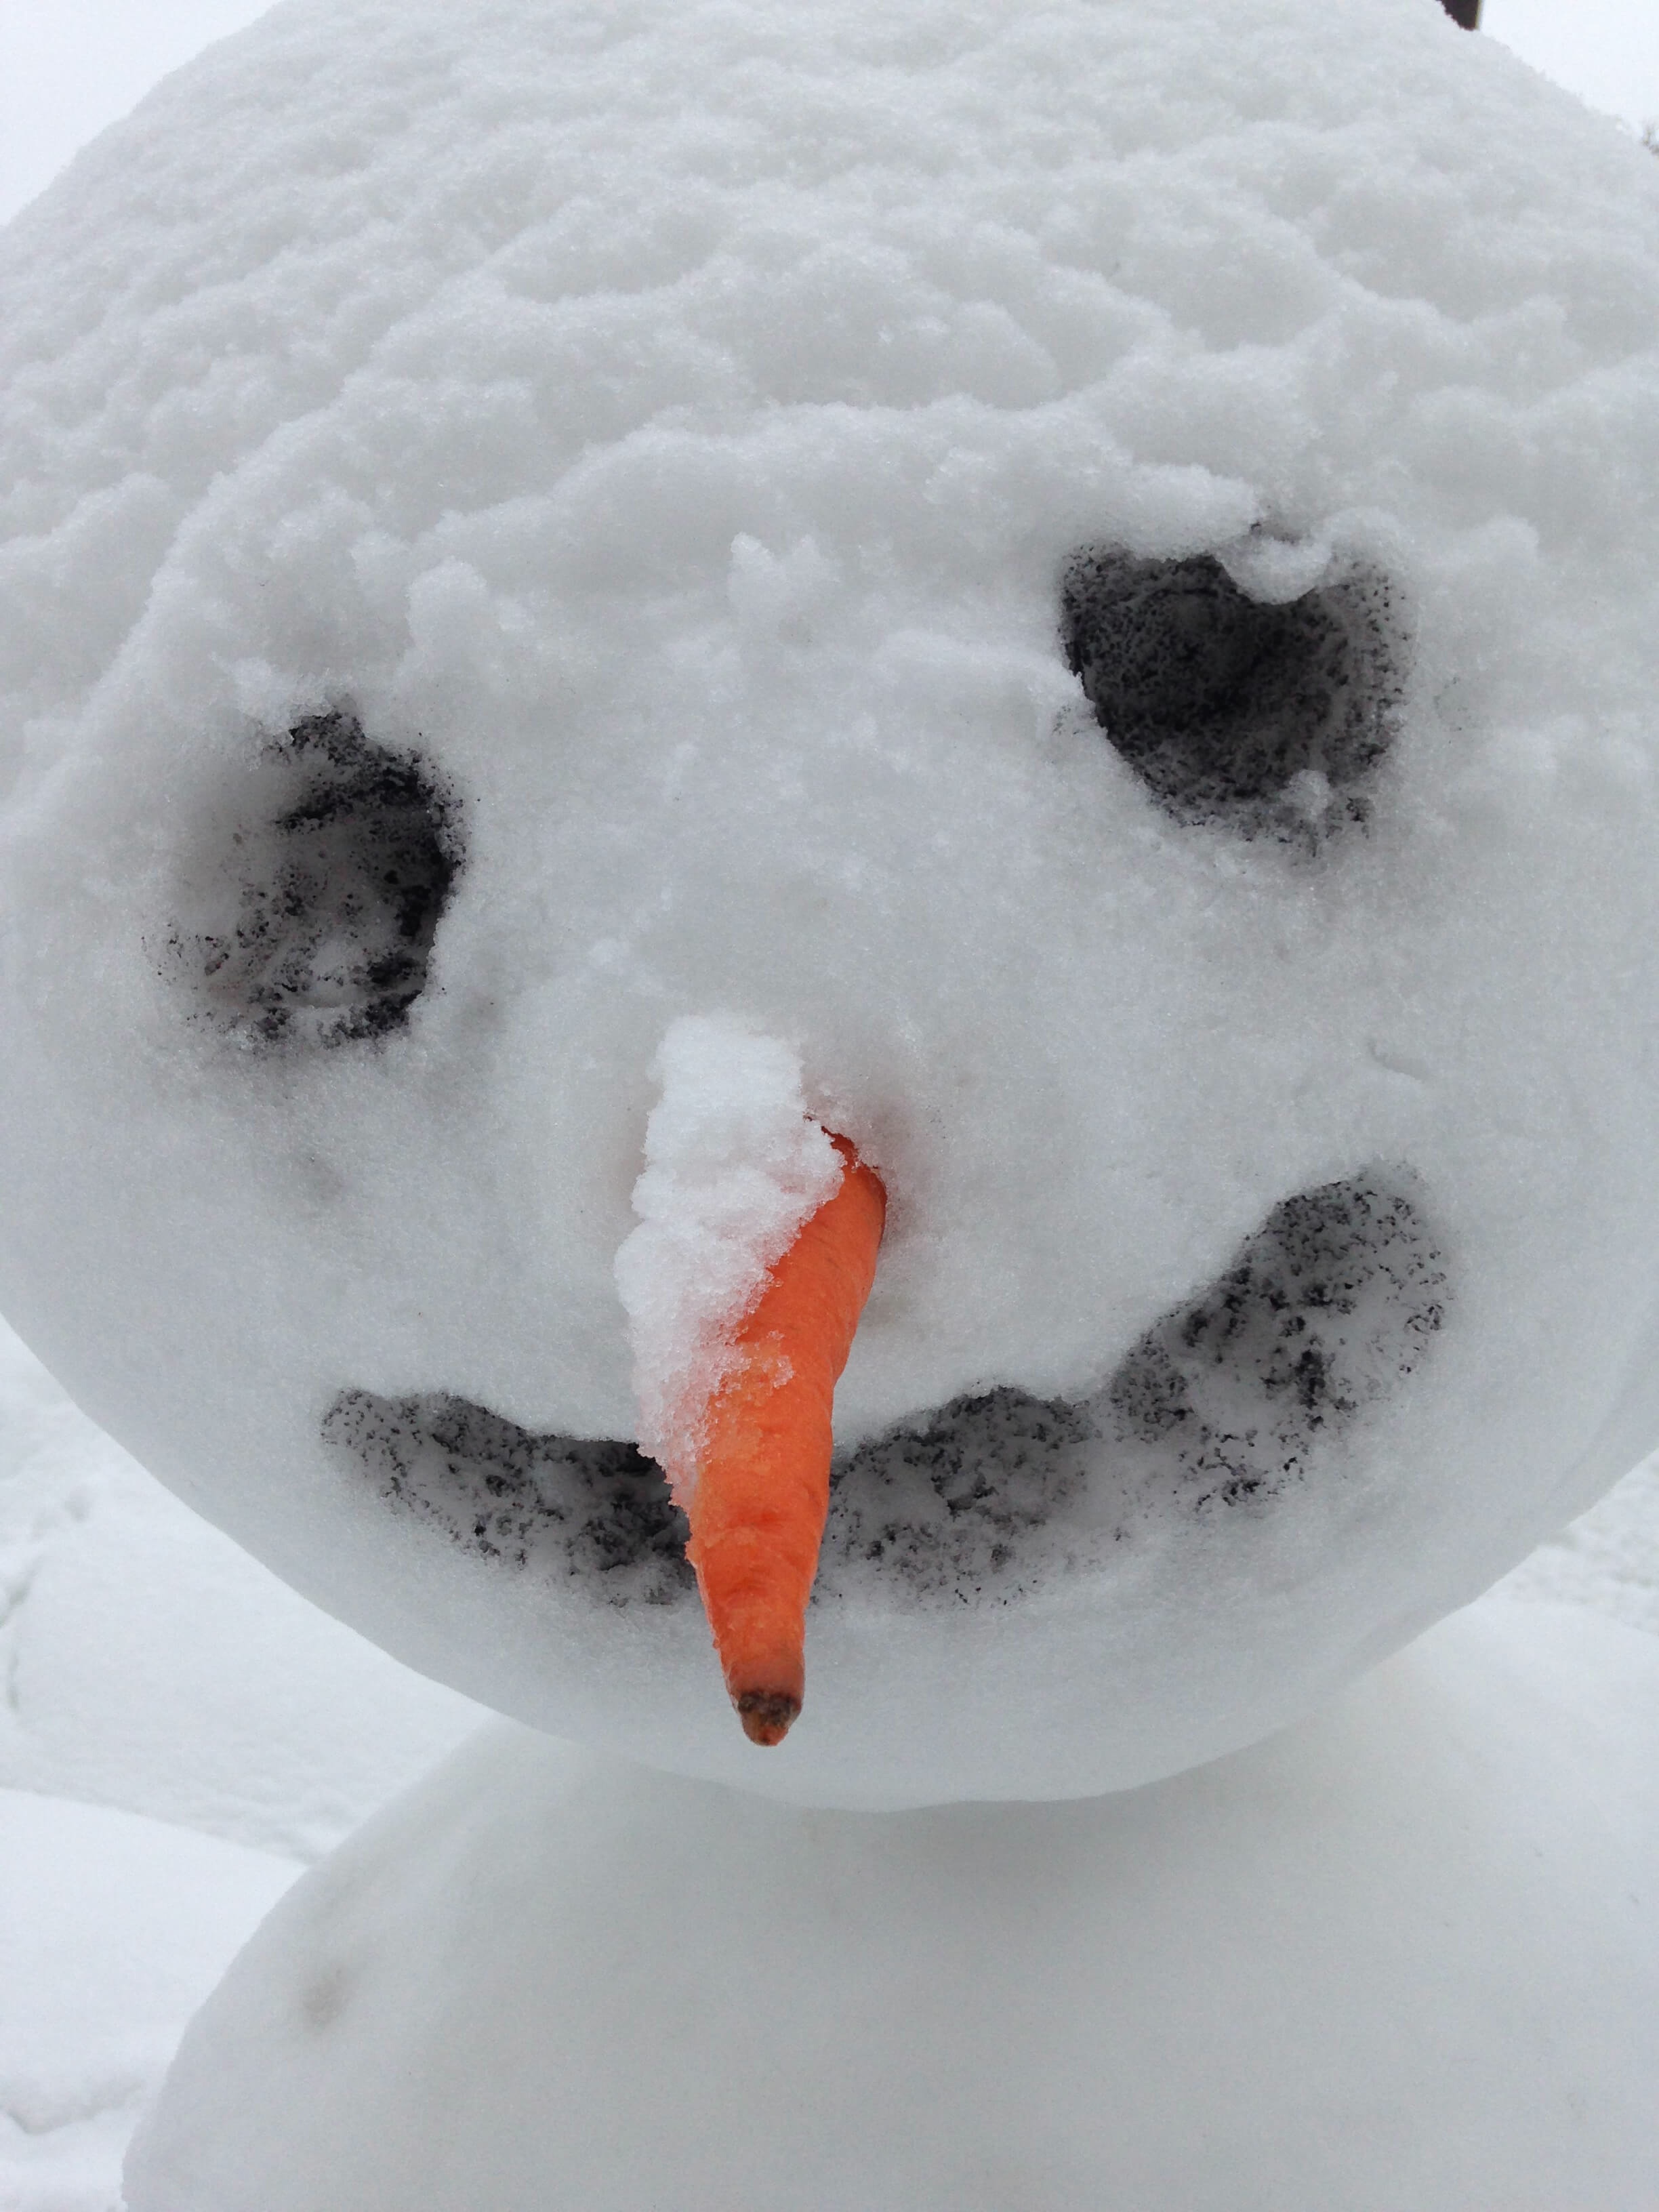
snow, winter, white, weather, snowman, freezing, snowball